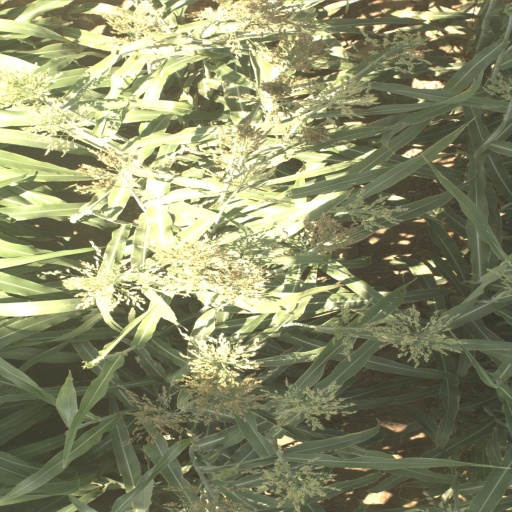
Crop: sorghum